Paul Andries van der Bijl

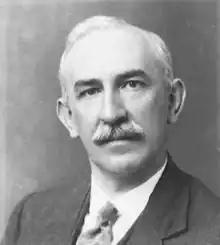

Paul Andries van der Bijl or alternatively Van der Byl (23 May 1888 – 1939) was a South African mycologist known for his work on polypores or bracket fungi.